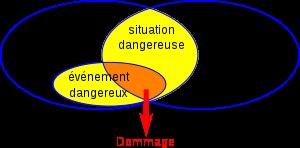
L'étude de dangers est un principe de la sécurité industrielle, dont un préalable est l'inventaire des objets et activités avec leur dangers intrinsèques, suivi de l'analyse des risques, en vue de maîtriser au mieux ces risques par des mesures de prévention.